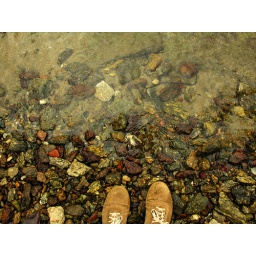
the first time i bring my brown shoes by the sea. : ))))